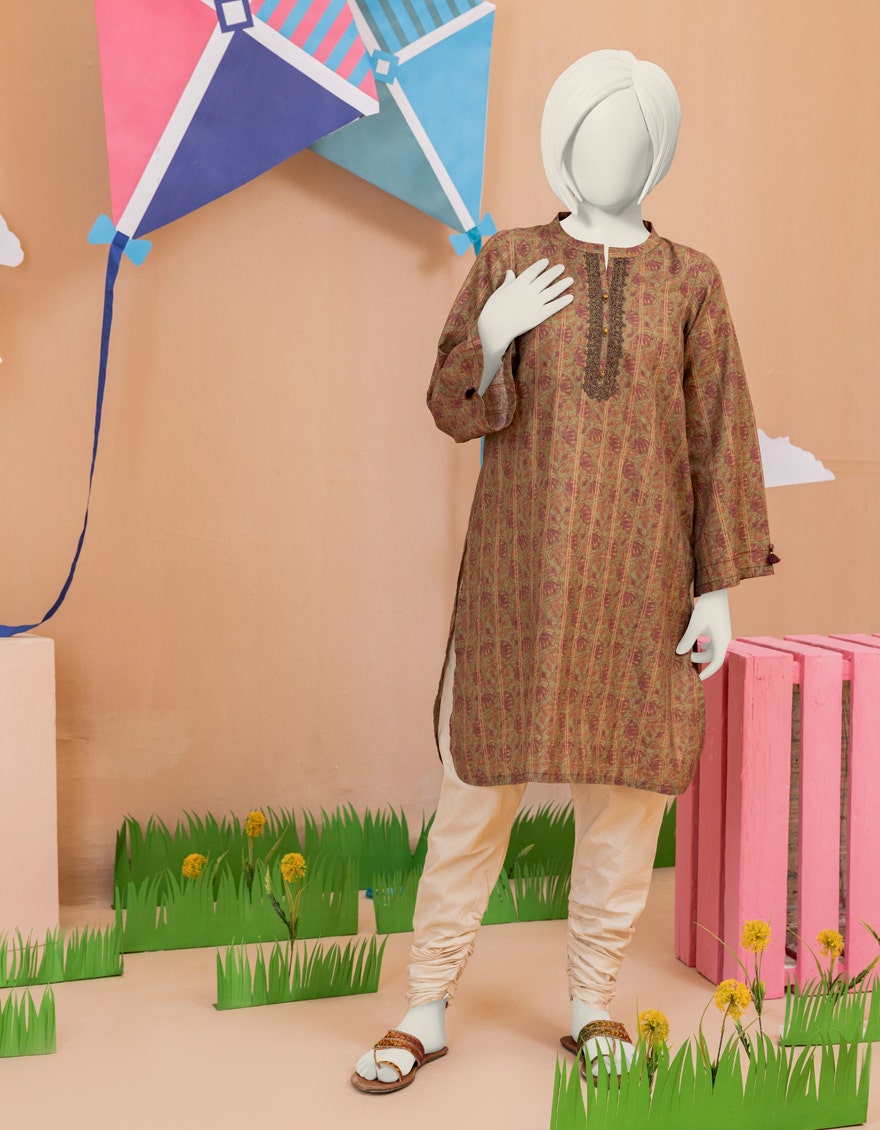
tan multi kids kurta set